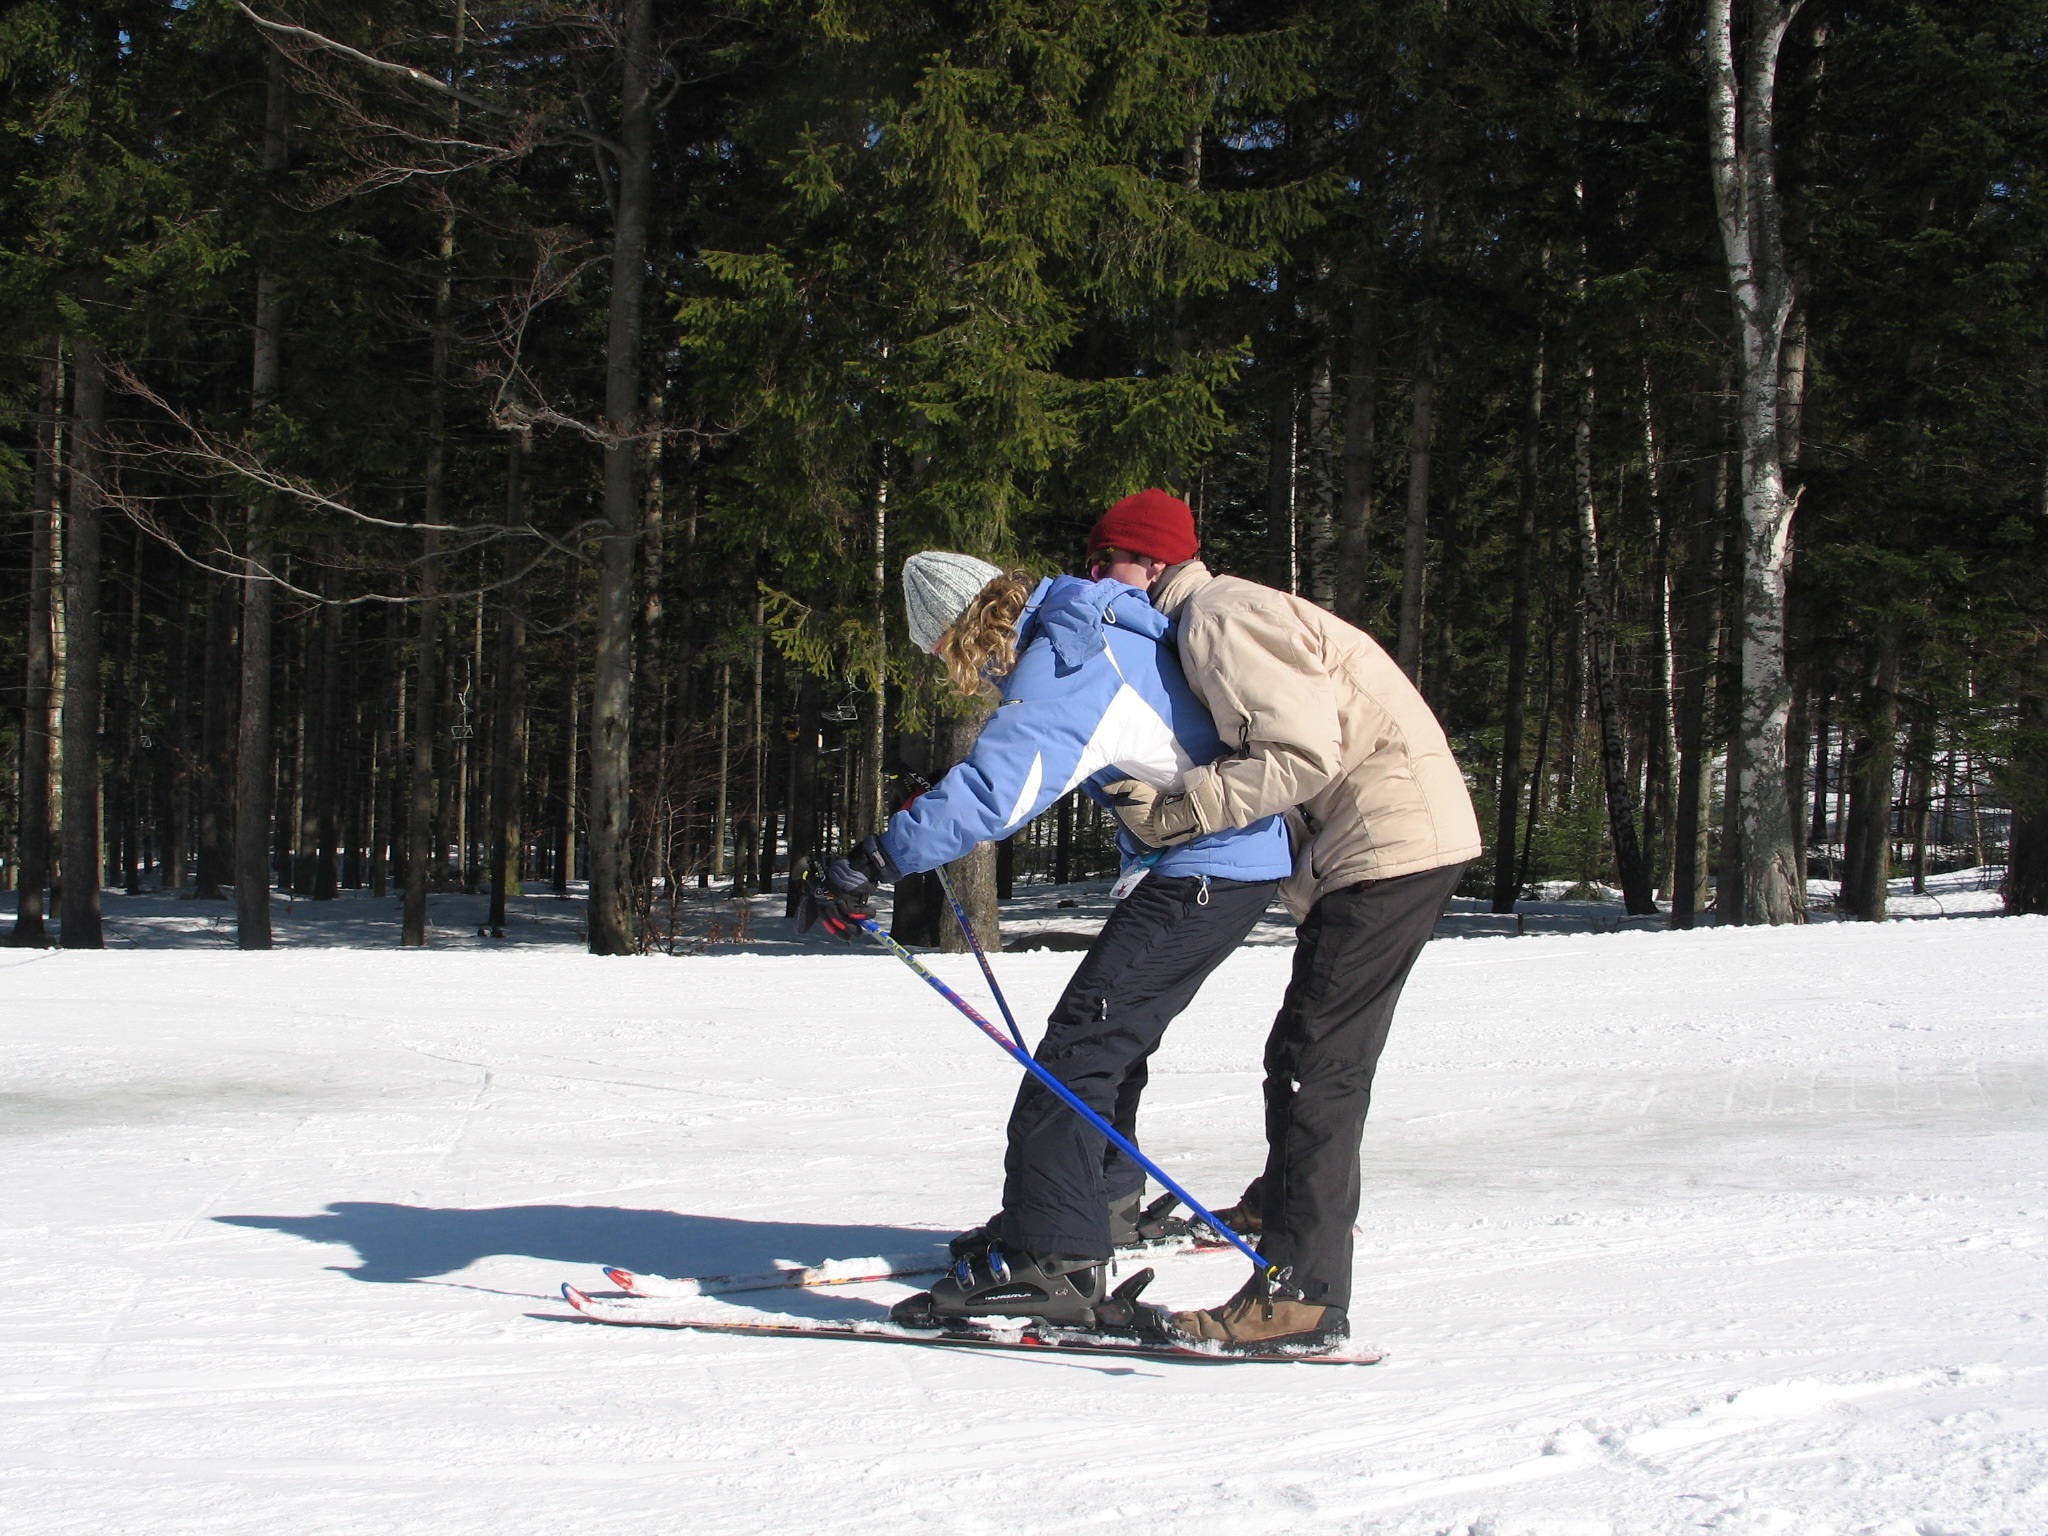
snow, winter, snowshoe, snowboard, skiing, season, sports equipment, winter sport, fun, sports, footwear, snowboarding, skis, para, cross country skiing, nordic skiing